Robin Hood (ship)

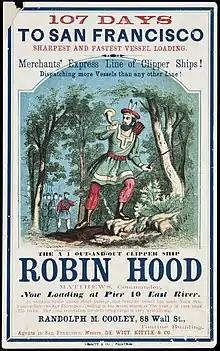
Clipper ship sailing card

Robin Hood was a tea clipper built by Alexander Hall and Sons, in Aberdeen, Scotland, in 1856. The ship's best known commander was Capt. Cobb. The ship is remembered for a 107-day passage to San Francisco.